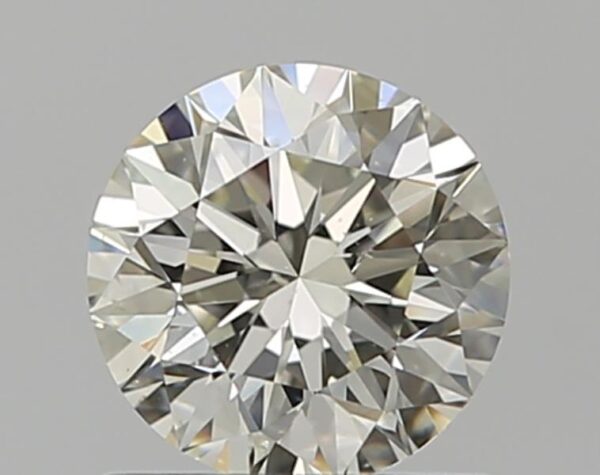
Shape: round
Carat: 0.71
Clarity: SI1
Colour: K
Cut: EX
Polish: EX
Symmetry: EX
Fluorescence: F
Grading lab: GIA
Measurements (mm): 5.65 x 5.7 x 3.59